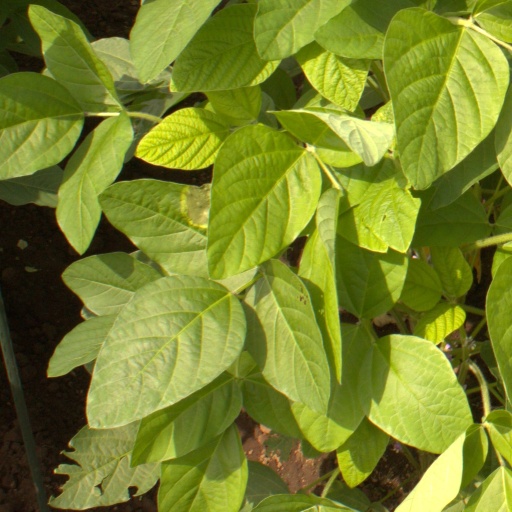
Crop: soybean